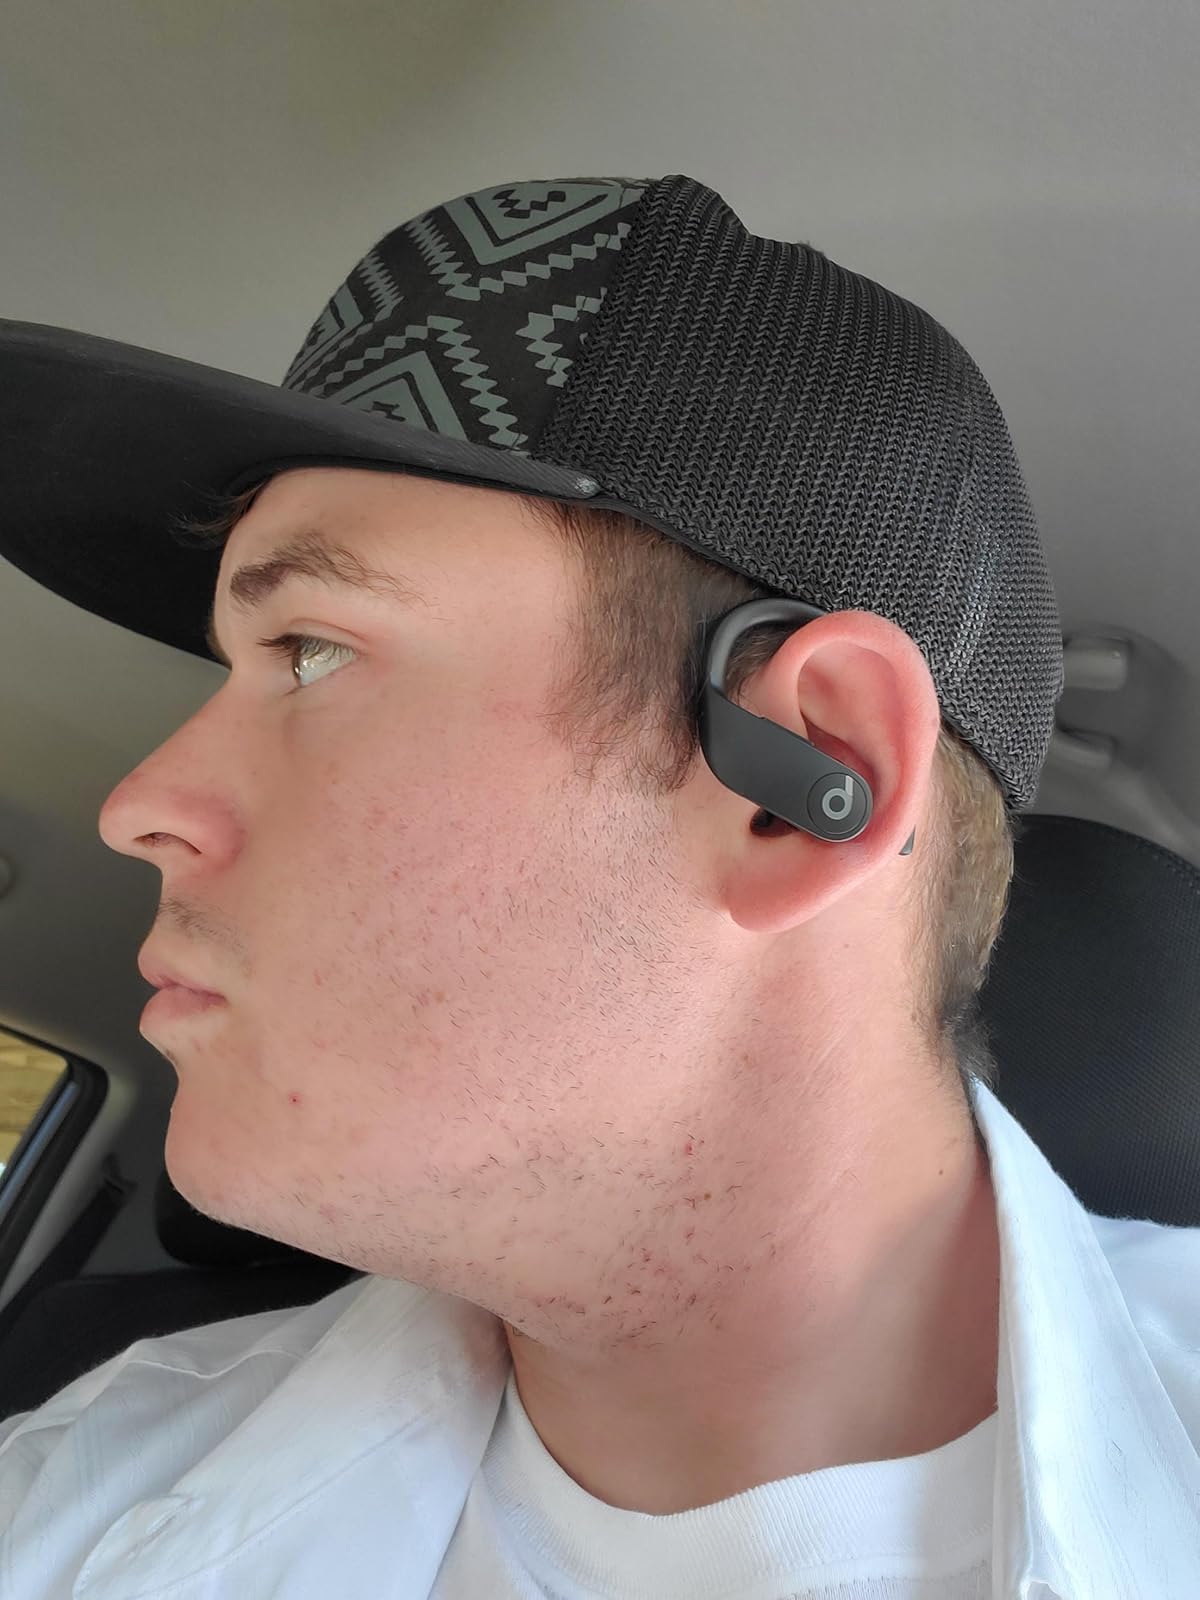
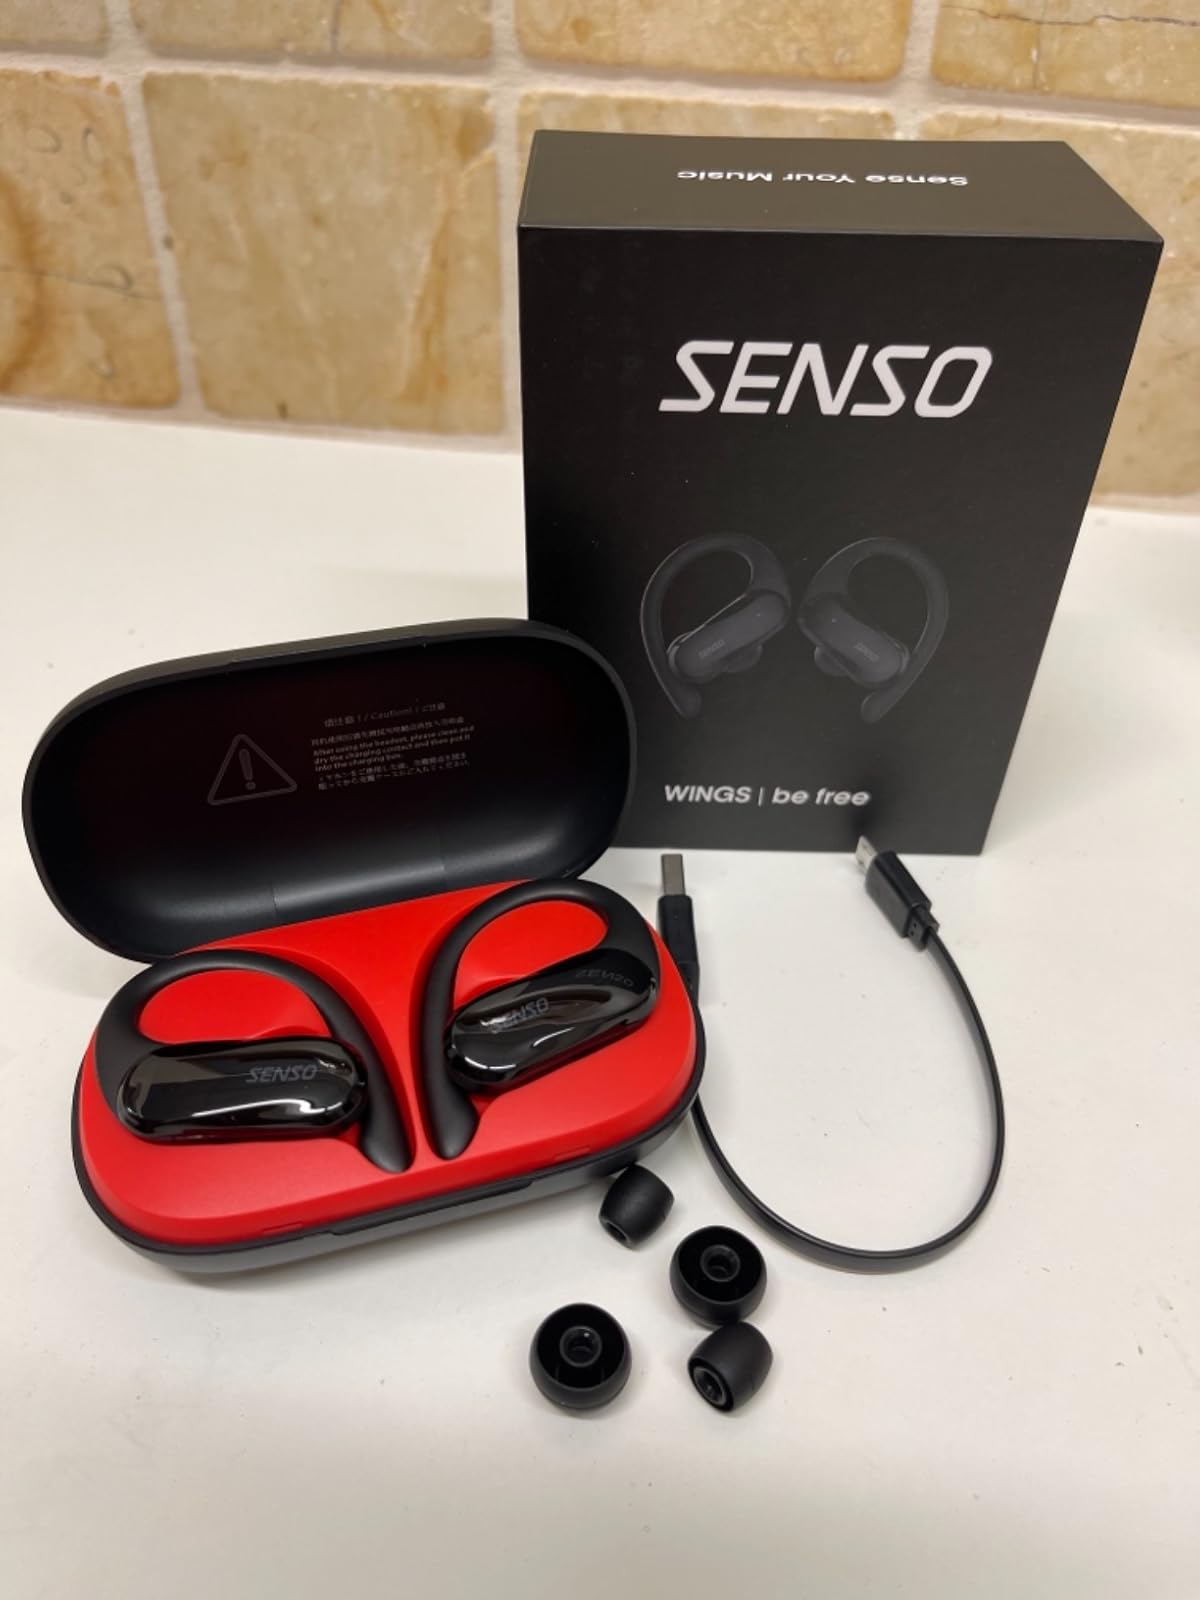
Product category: earbuds
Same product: no